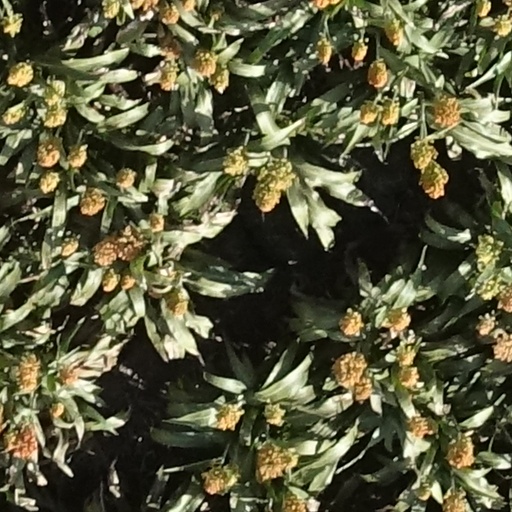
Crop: sorghum